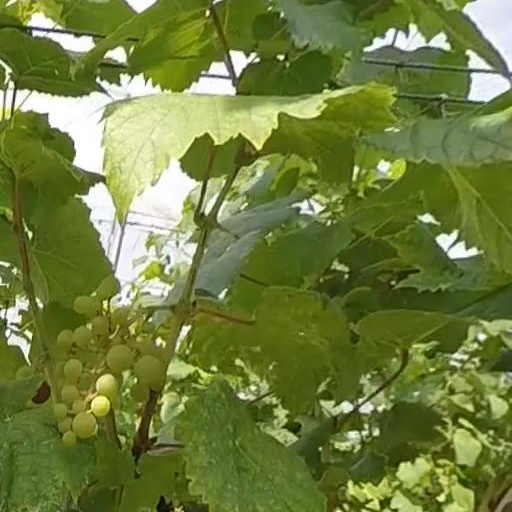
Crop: grape